Cincture of the Theotokos

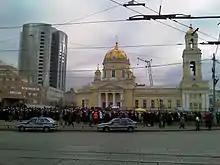
In 2011, pilgrims gather in Ekaterinburg to venerate the Cincture of the Virgin Mary exposed at the city's Trinity Cathedral

In the fall of 2011, the venerated object was brought to Russia to allow Russian Orthodox Christian pilgrims to revere it in different cities. In St. Petersburg it attracted a 2 km-long line of people to the Resurrection Nunnery on Moskovsky Prospect virtually blocking automotive traffic on adjacent streets, totalling 200,000, with Vladimir Putin being among the first ones. The second city was Yekaterinburg where about 150,000 people from nearby territories came, including regional governor Alexander Misharin. The next cities were Norilsk (50 thousand, a quarter of Taymyr Peninsula population) and Vladivostok; the relic's further voyage continued until the end of November.